Saville Theatre

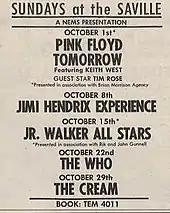
A poster from September 1967 advertising "Sundays at the Saville"

Brian Epstein, manager of The Beatles, leased the theatre in 1965, presenting both drama (including works by Arnold Wesker) and rock and roll shows.